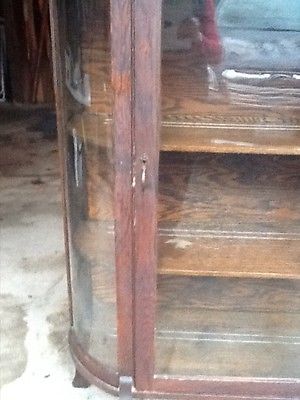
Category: cabinet